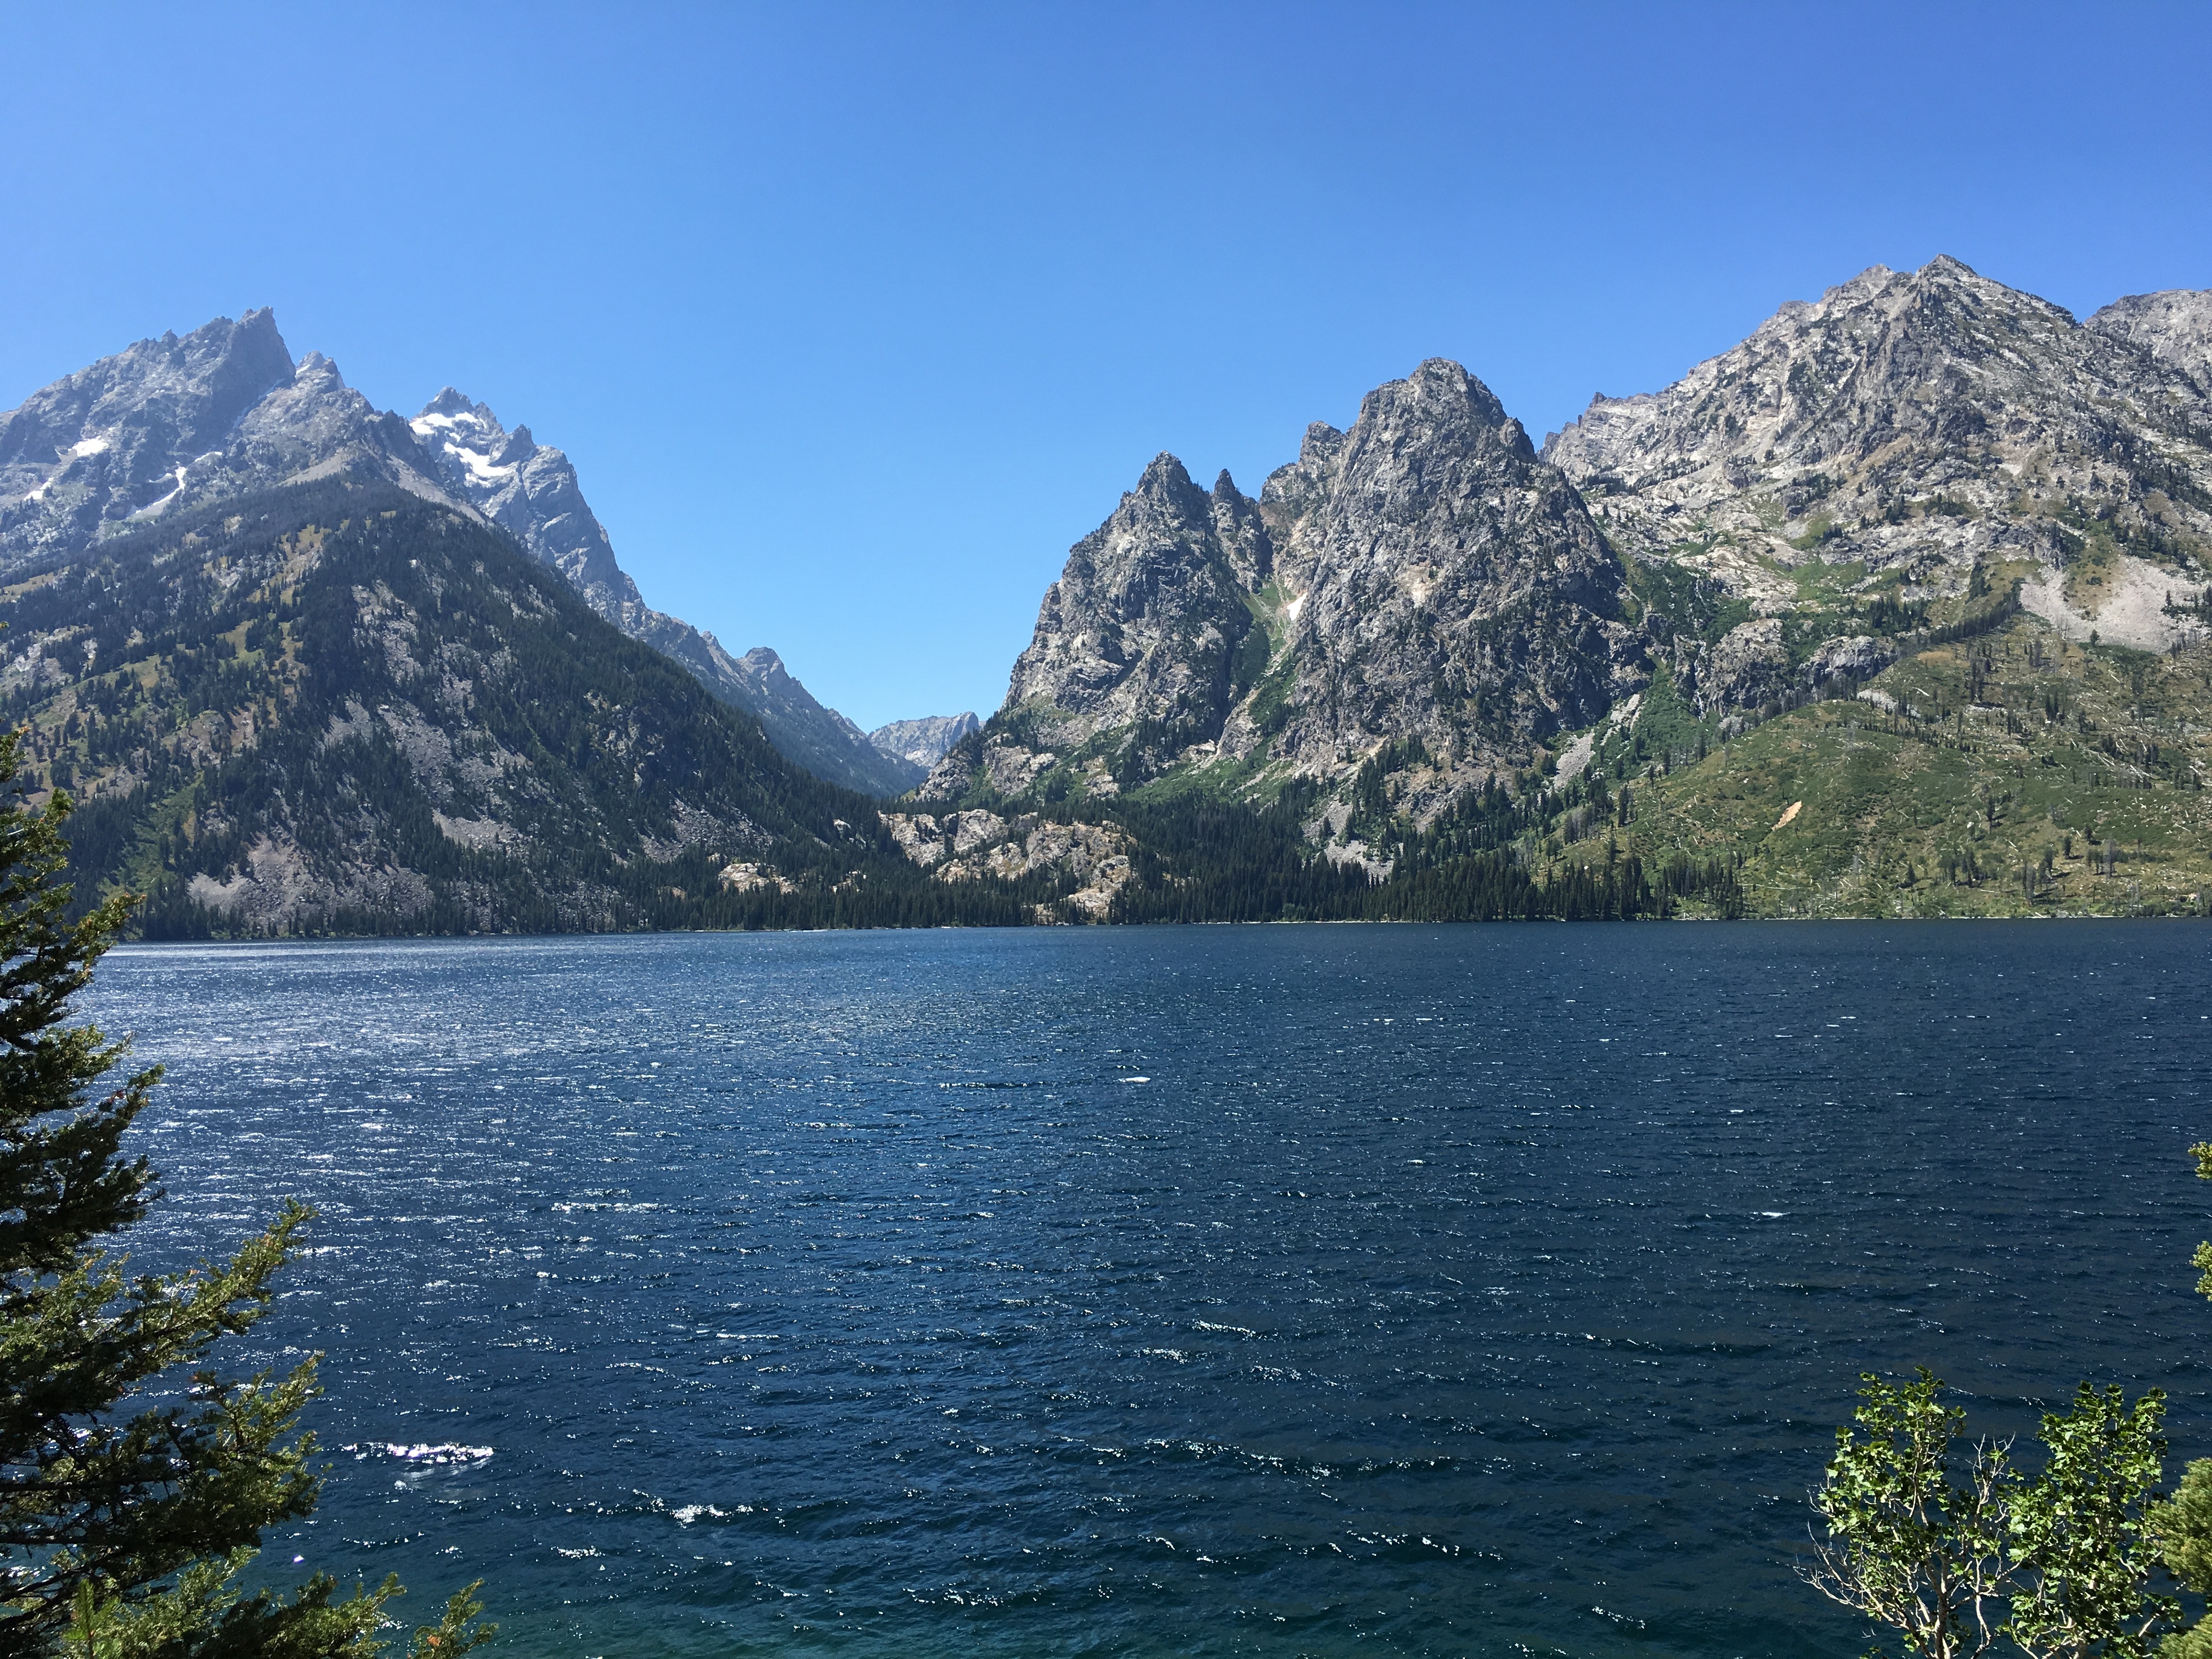
landscape, sea, nature, wilderness, mountain, lake, mountain range, usa, fjord, reservoir, national park, northwest, alps, loch, wyoming, landform, grand teton, mountainous landforms, greatest cargoes